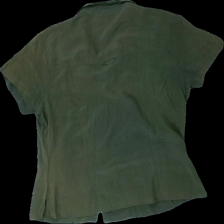
View: back
Type: Shirt
Category: Ladies
Brand: Missing
Brand text on label: Luisa Calvino
Colors: Green
Material: 100% silk
Cut: Regular
Season: All
Stains: Minor
Price range: 50-100
Recommended usage: Recycle